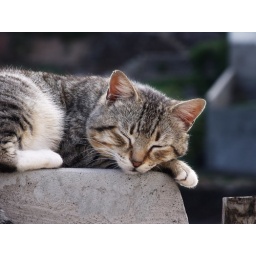
A wild cat rests without problems or worries. Patrolling of house in house